Alija Izetbegović

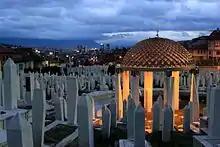
Izetbegović's grave in Sarajevo

After the Bosnian War was formally ended by the Dayton peace accord in November 1995, Izetbegović became a member of the Presidency of Bosnia and Herzegovina. His party's power declined after the international community installed a High Representative to oversee affairs of state, with more power than the Presidency or parliaments of either the Bosniak-Croat or Serb entities. He stepped down in October 2000 at the age of 74, citing poor health. However, Izetbegović remained popular with the Bosniak public, who nicknamed him "Dedo" (which in Bosnian means "grandfather"). His endorsement helped his party to bounce back in the 2002 general election. Some observers have described his rule as authoritarian with nationalist positions. An ICTY investigation of Izetbegović was in progress, but ended with his death. Spokesperson for ICTY, Florence Hartmann said the nature of the accusations against Izetbegović would not be revealed as he could not defend himself. As commander of Bosnian forces, he was probably being investigated for his "command responsibility" for atrocities committed by Bosnian soldiers.